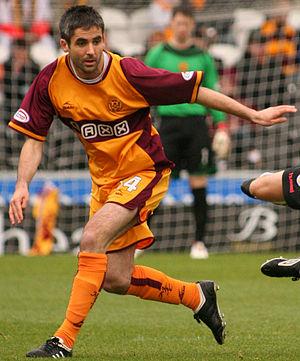
Keith Lasley, né le 21 septembre 1979 à Glasgow, est un ancien footballeur écossais.